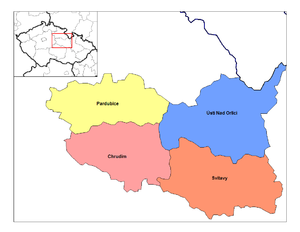
Pardubice (region) / Distrikter
Pardubice er en administrativ region i Tjekkiet. Regionen ligger i det østlige Bøhmen, men omfatter også dele af det historiske Mähren. Administrationsenter er byen er Pardubice, der også er regionens største by. Regionen består af 4 distrikter med i alt 453 kommuner. Den har en udstrækning på mellem 39 – 64 km i nord-sydlig retning, og op til 101 km i øst -vestlig retning.